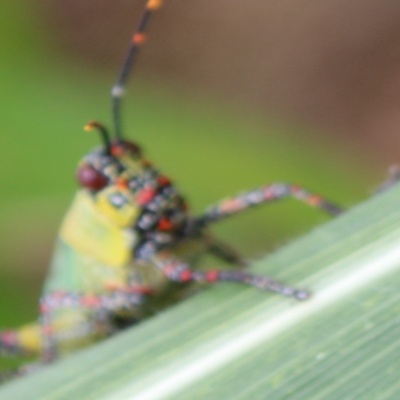
Crop: Maize
Condition: grasshoper